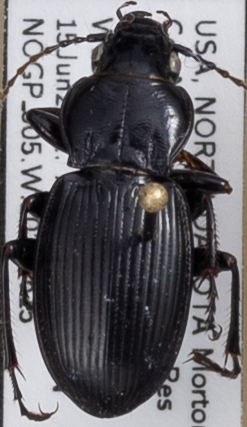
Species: Cyclotrachelus torvus
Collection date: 2021-06-15
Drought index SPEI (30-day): -0.88
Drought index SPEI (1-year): -2.09
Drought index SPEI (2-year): -1.01